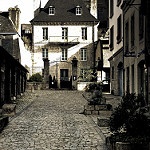
Label: non_damage_buildings_street